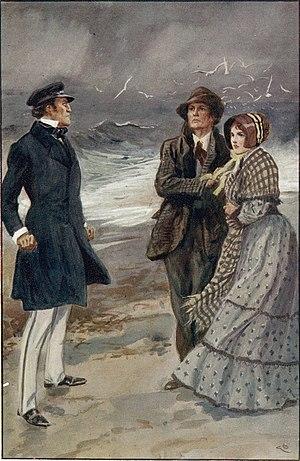
Frontispice
Le Pavillon sur la lande ou Le Pavillon dans les dunes est une nouvelle de l'écrivain écossais Robert Louis Stevenson.